Earl Wild

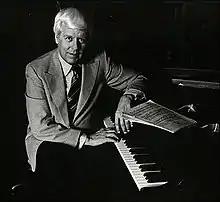
Earl Wild in 1978

Earl Wild (November 26, 1915January 23, 2010) was an American pianist known for his transcriptions of jazz and classical music.